Occultation (Islam)

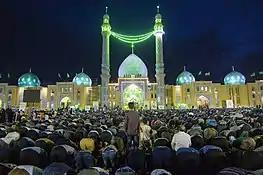
Jamkaran Mosque in Qom, Iran, is a popular pilgrimage site for Shia Muslims. Local belief holds that the twelfth Imam—the eschatological Mahdi in Twelver Shia—once appeared and prayed in Jamkaran.

Twelver Shia is the mainstream branch of Shia Islam, accounting for 85 percent of the Shia population. The Twelvers believe that their twelfth Imam, Muhammad al-Mahdi, is in occultation. During his Minor Occultation (874–941), the twelfth Imam is believed to have remained in regular contact with four successive agents, collectively known as the Four Deputies. During the Major Occultation (941–present), however, there is no agent of the Hidden Imam on earth, though it is believed that he remains providentially living in his physical body until his reappearance in the end of time.